Xia Chao

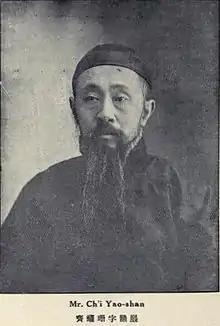
Xia became the protégé of Qi Yaoshan (pictured) from 1917

Xia tried to come to good terms with the new provincial government which in turn attempted to reach an understanding with local officials. He won the attention of military governor Yang by having his wife visiting Yang's wife, and also managed to become the protégé of Qi Yaoshan, the new civil governor. In contrast, his rival Lu left the province and joined the Kuomintang in Guangdong. In the following decade, Zhejiang came to be dominated by the Anhui clique while China was divided among hostile warlords during the so-called Warlord Era. Throughout this time, Xia continued to serve as police chief. After Yang died in 1919, he sided with the Anhui clique against his local rivals, and helped to establish Anhui associate Lu Yongxiang as the new military governor of Zhejiang. By backing Yang and Lu, Xia did not just maintain his own power, but also managed to make himself irreplaceable as middleman between the military governors and the provincial natives. He also became an important figure in the Jin-Qu-Yu-Chu association (JQYC), a lobby group for the interests of Jinhua, Quzhou, Yanzhou, and Chuzhou.